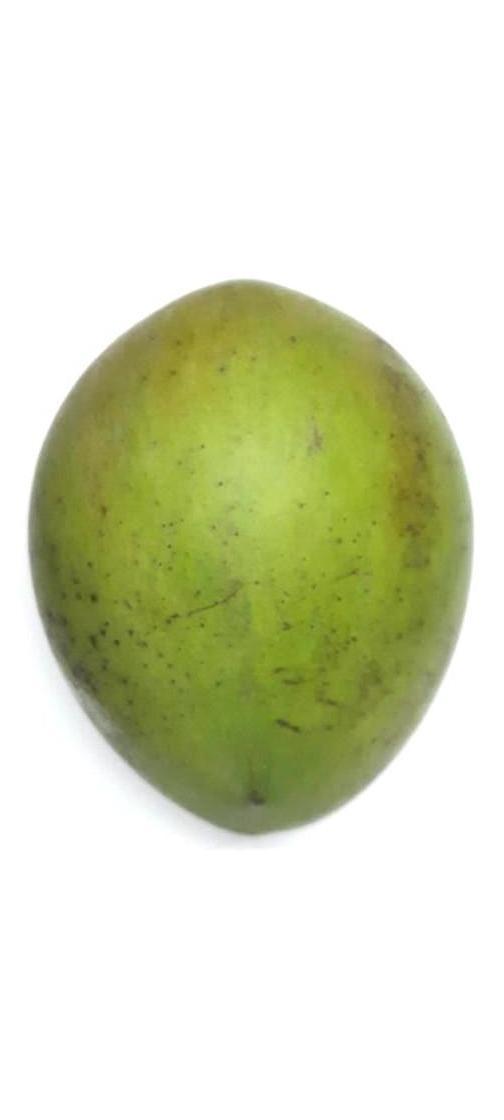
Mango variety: Harivanga